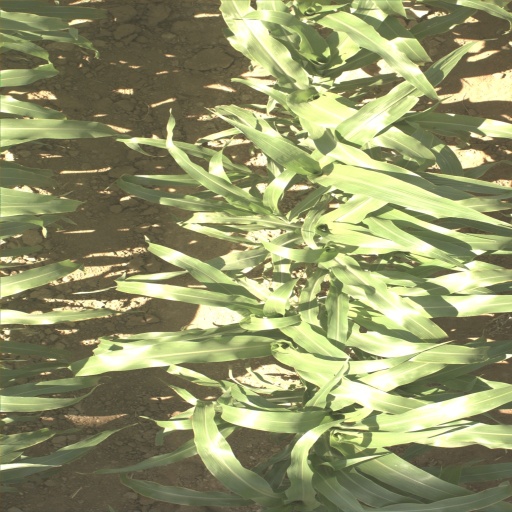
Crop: sorghum